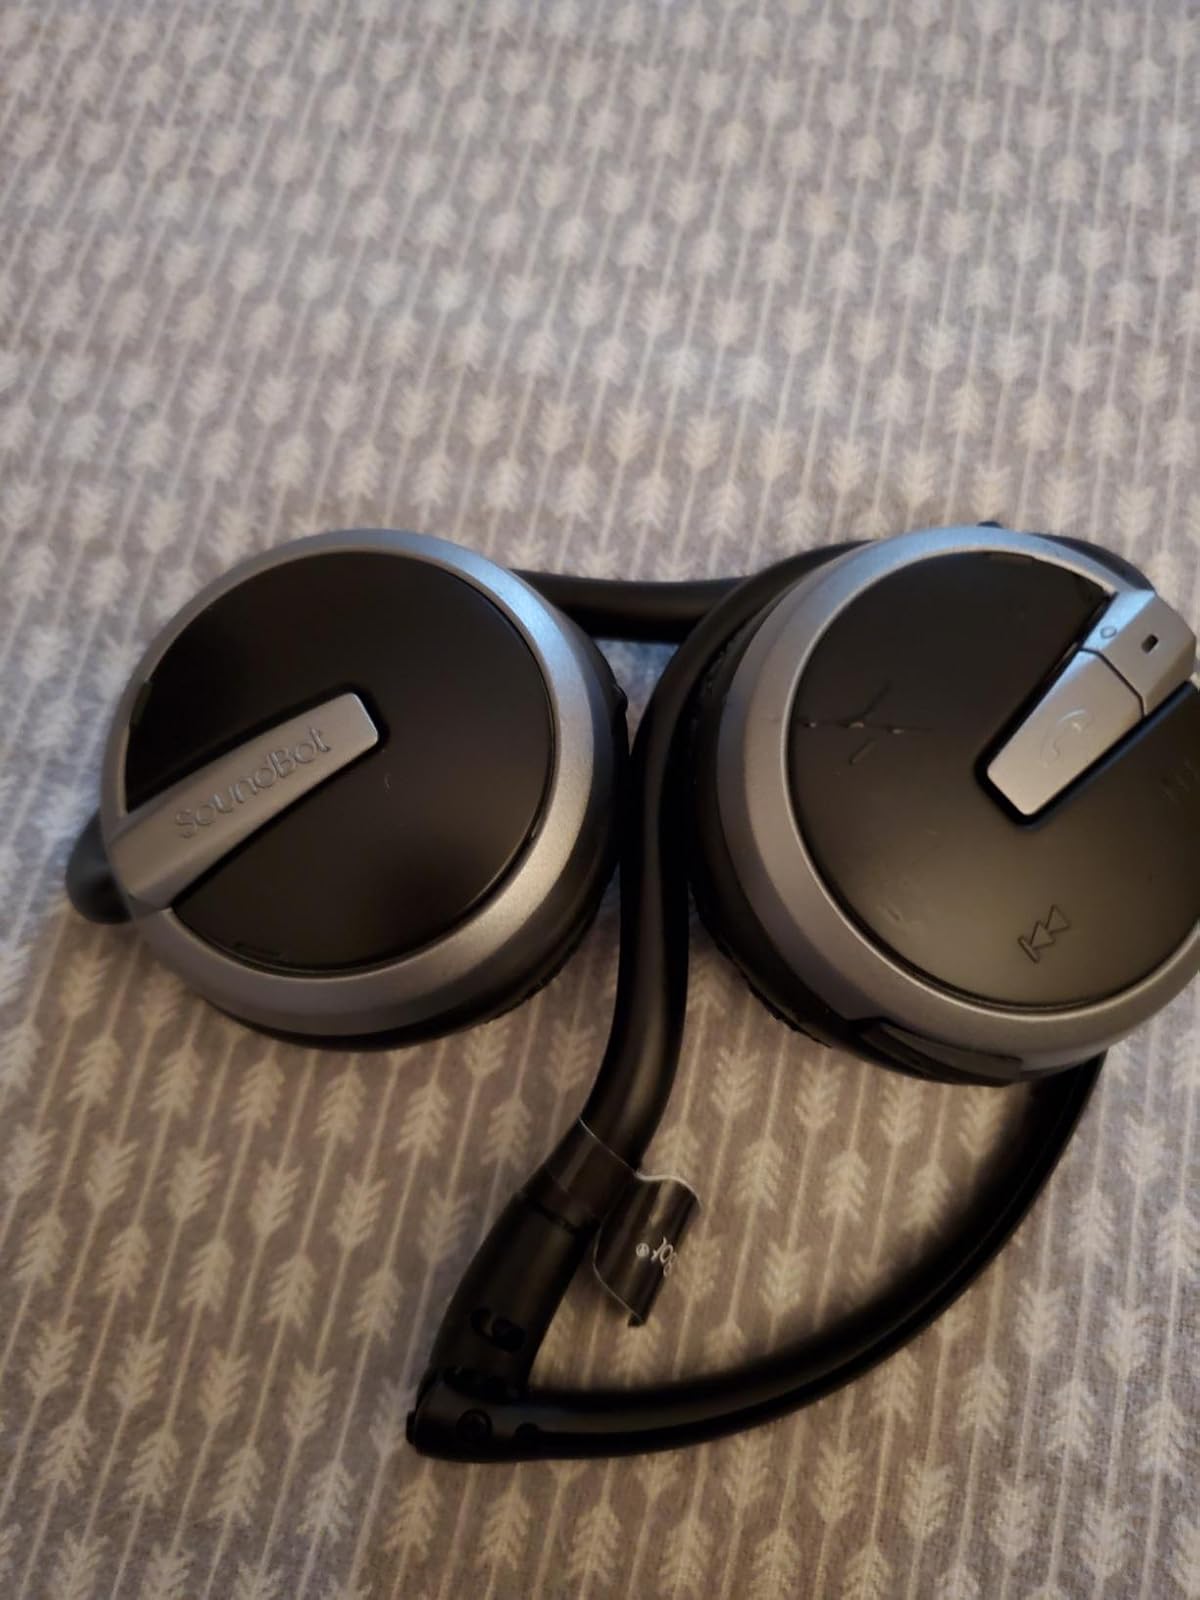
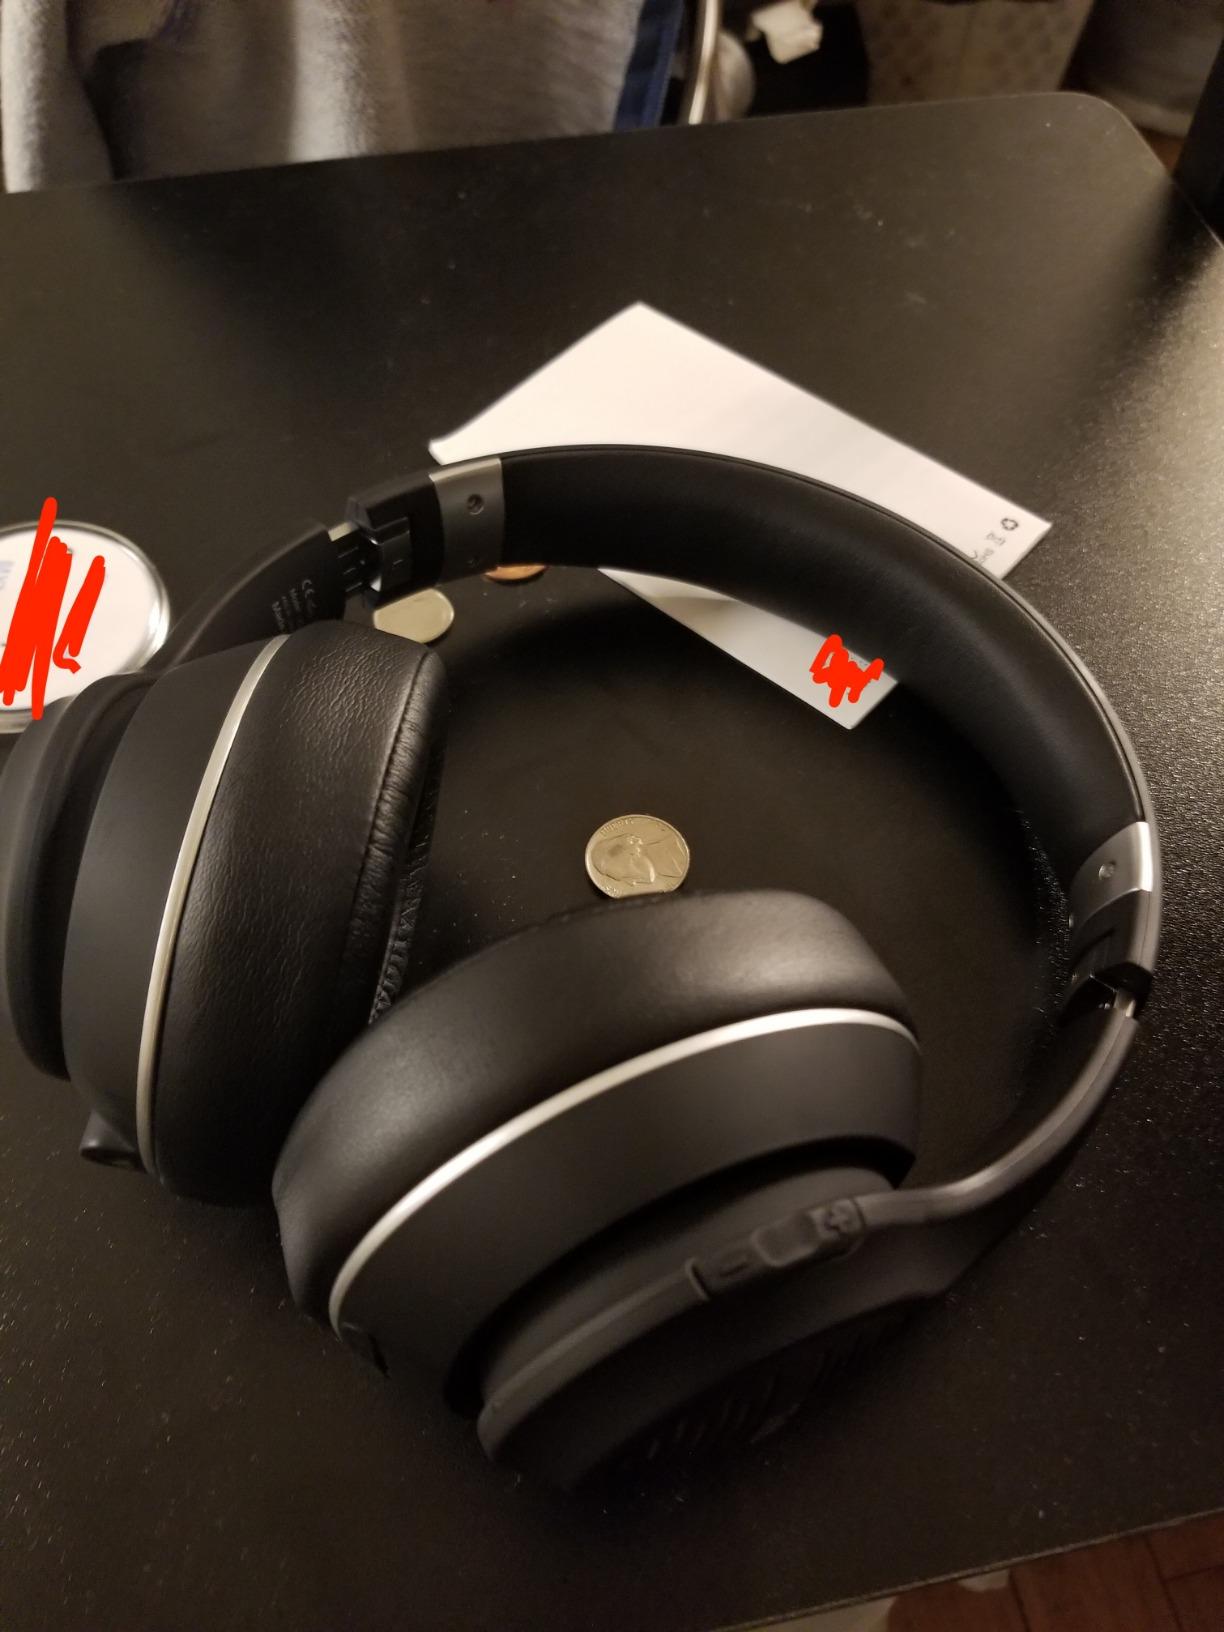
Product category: headphones
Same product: no